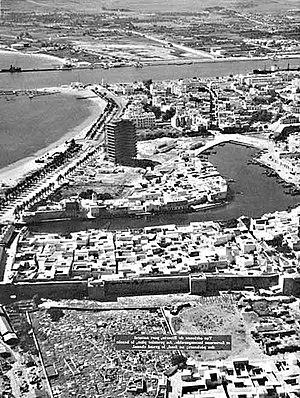
Vue aérienne de Bizerte en 1959, Tunisia
Bizerte ou Banzart est une ville du nord de la Tunisie située entre la mer Méditerranée et le lac de Bizerte. Elle est le chef-lieu d'un gouvernorat peuplé de plus d'un demi-million d'habitants. La ville compte 136 917 habitants en 2014.